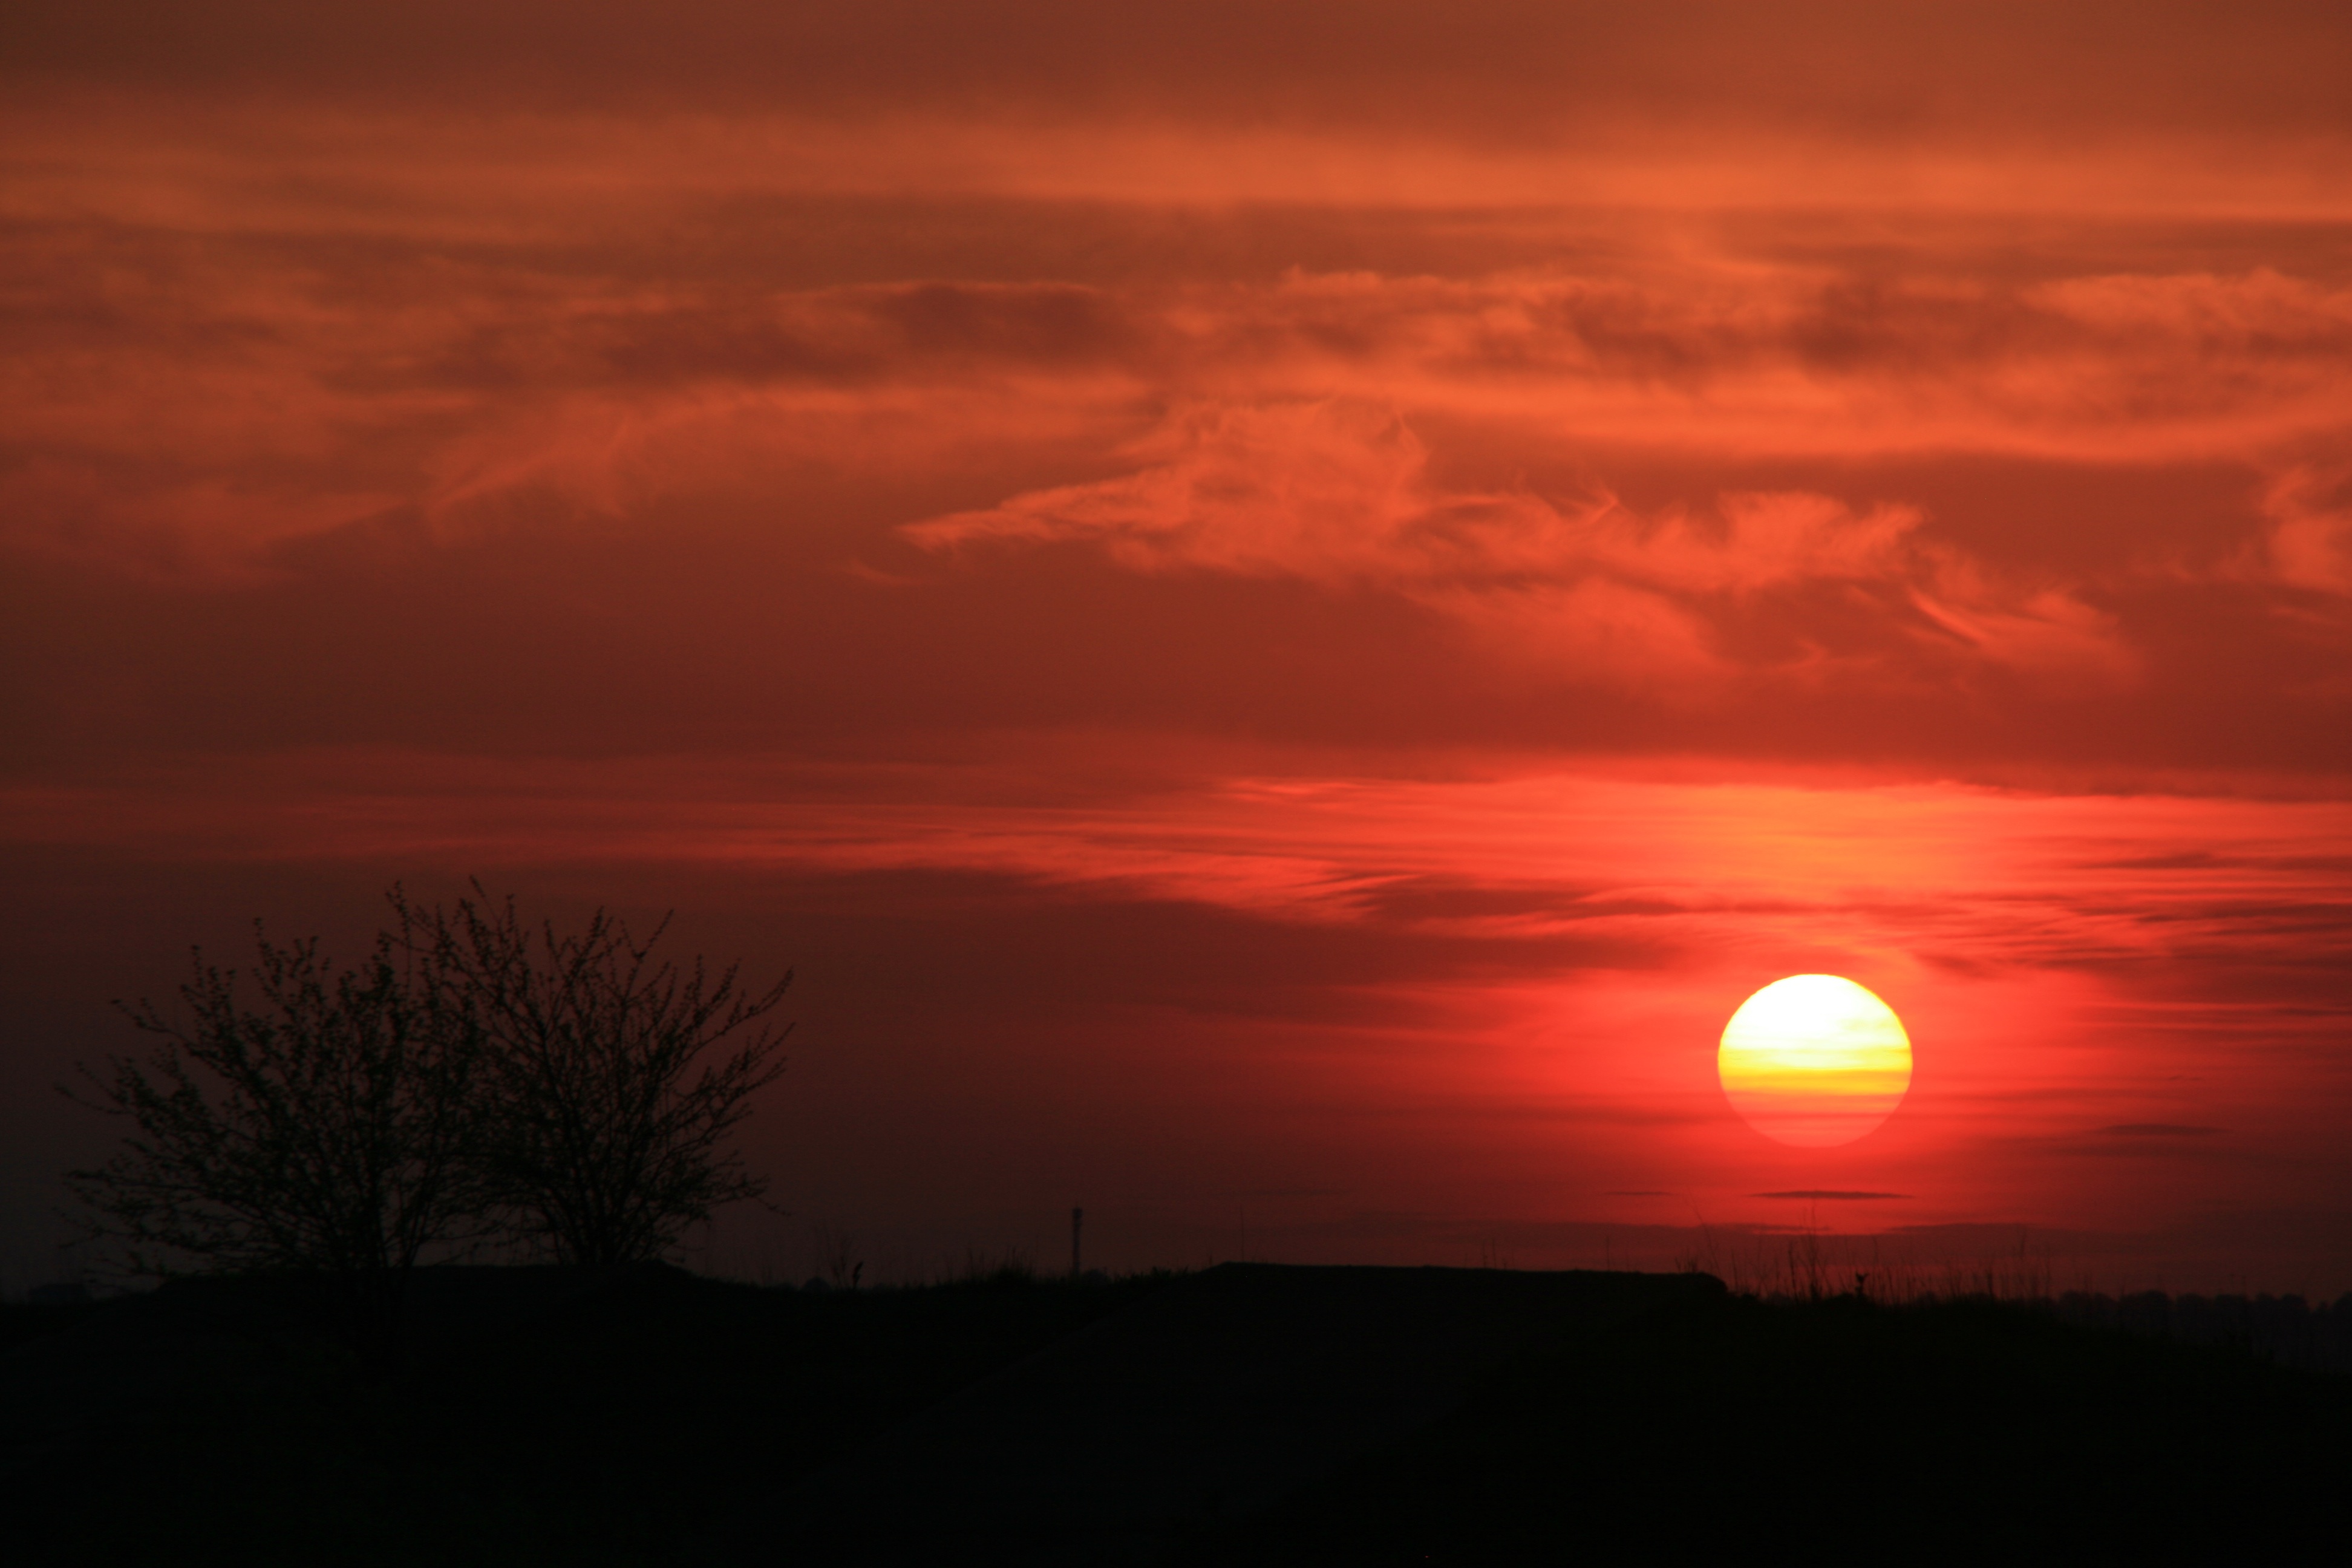
horizon, cloud, sky, sun, sunrise, sunset, morning, dawn, atmosphere, dusk, evening, red, fire, in the evening, afterglow, red sky at morning